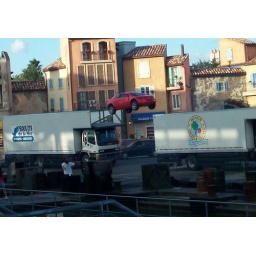
The car jumped from a ramp in 1 truck